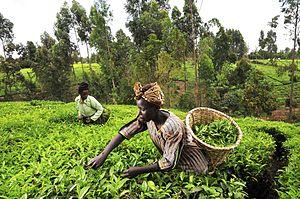
Le thé est une boisson aromatique préparée en infusant des feuilles séchées de théier, un arbuste à feuilles persistantes originaire des piémonts orientaux de l'Himalaya.